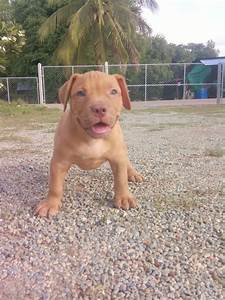
Label: cane